Jacek Proszyk

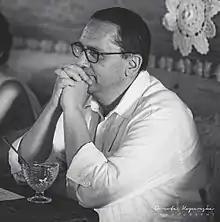
Jacek Proszyk (2017)

Jacek Józef Proszyk (born 7 May 1973 in Szamotuły) is a Polish historian and religions scholar. He specializes in the history of Jews and Protestants and in the history of southern Poland and Czech Silesia.